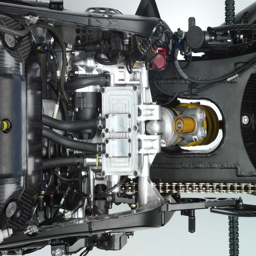
as a child i loved cars and i am a proud owner of an impala now .